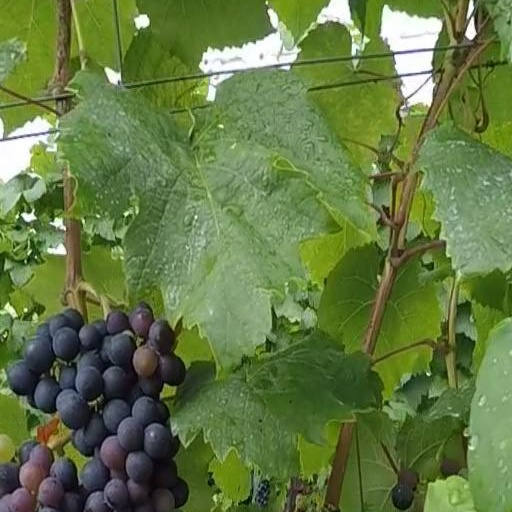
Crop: grape